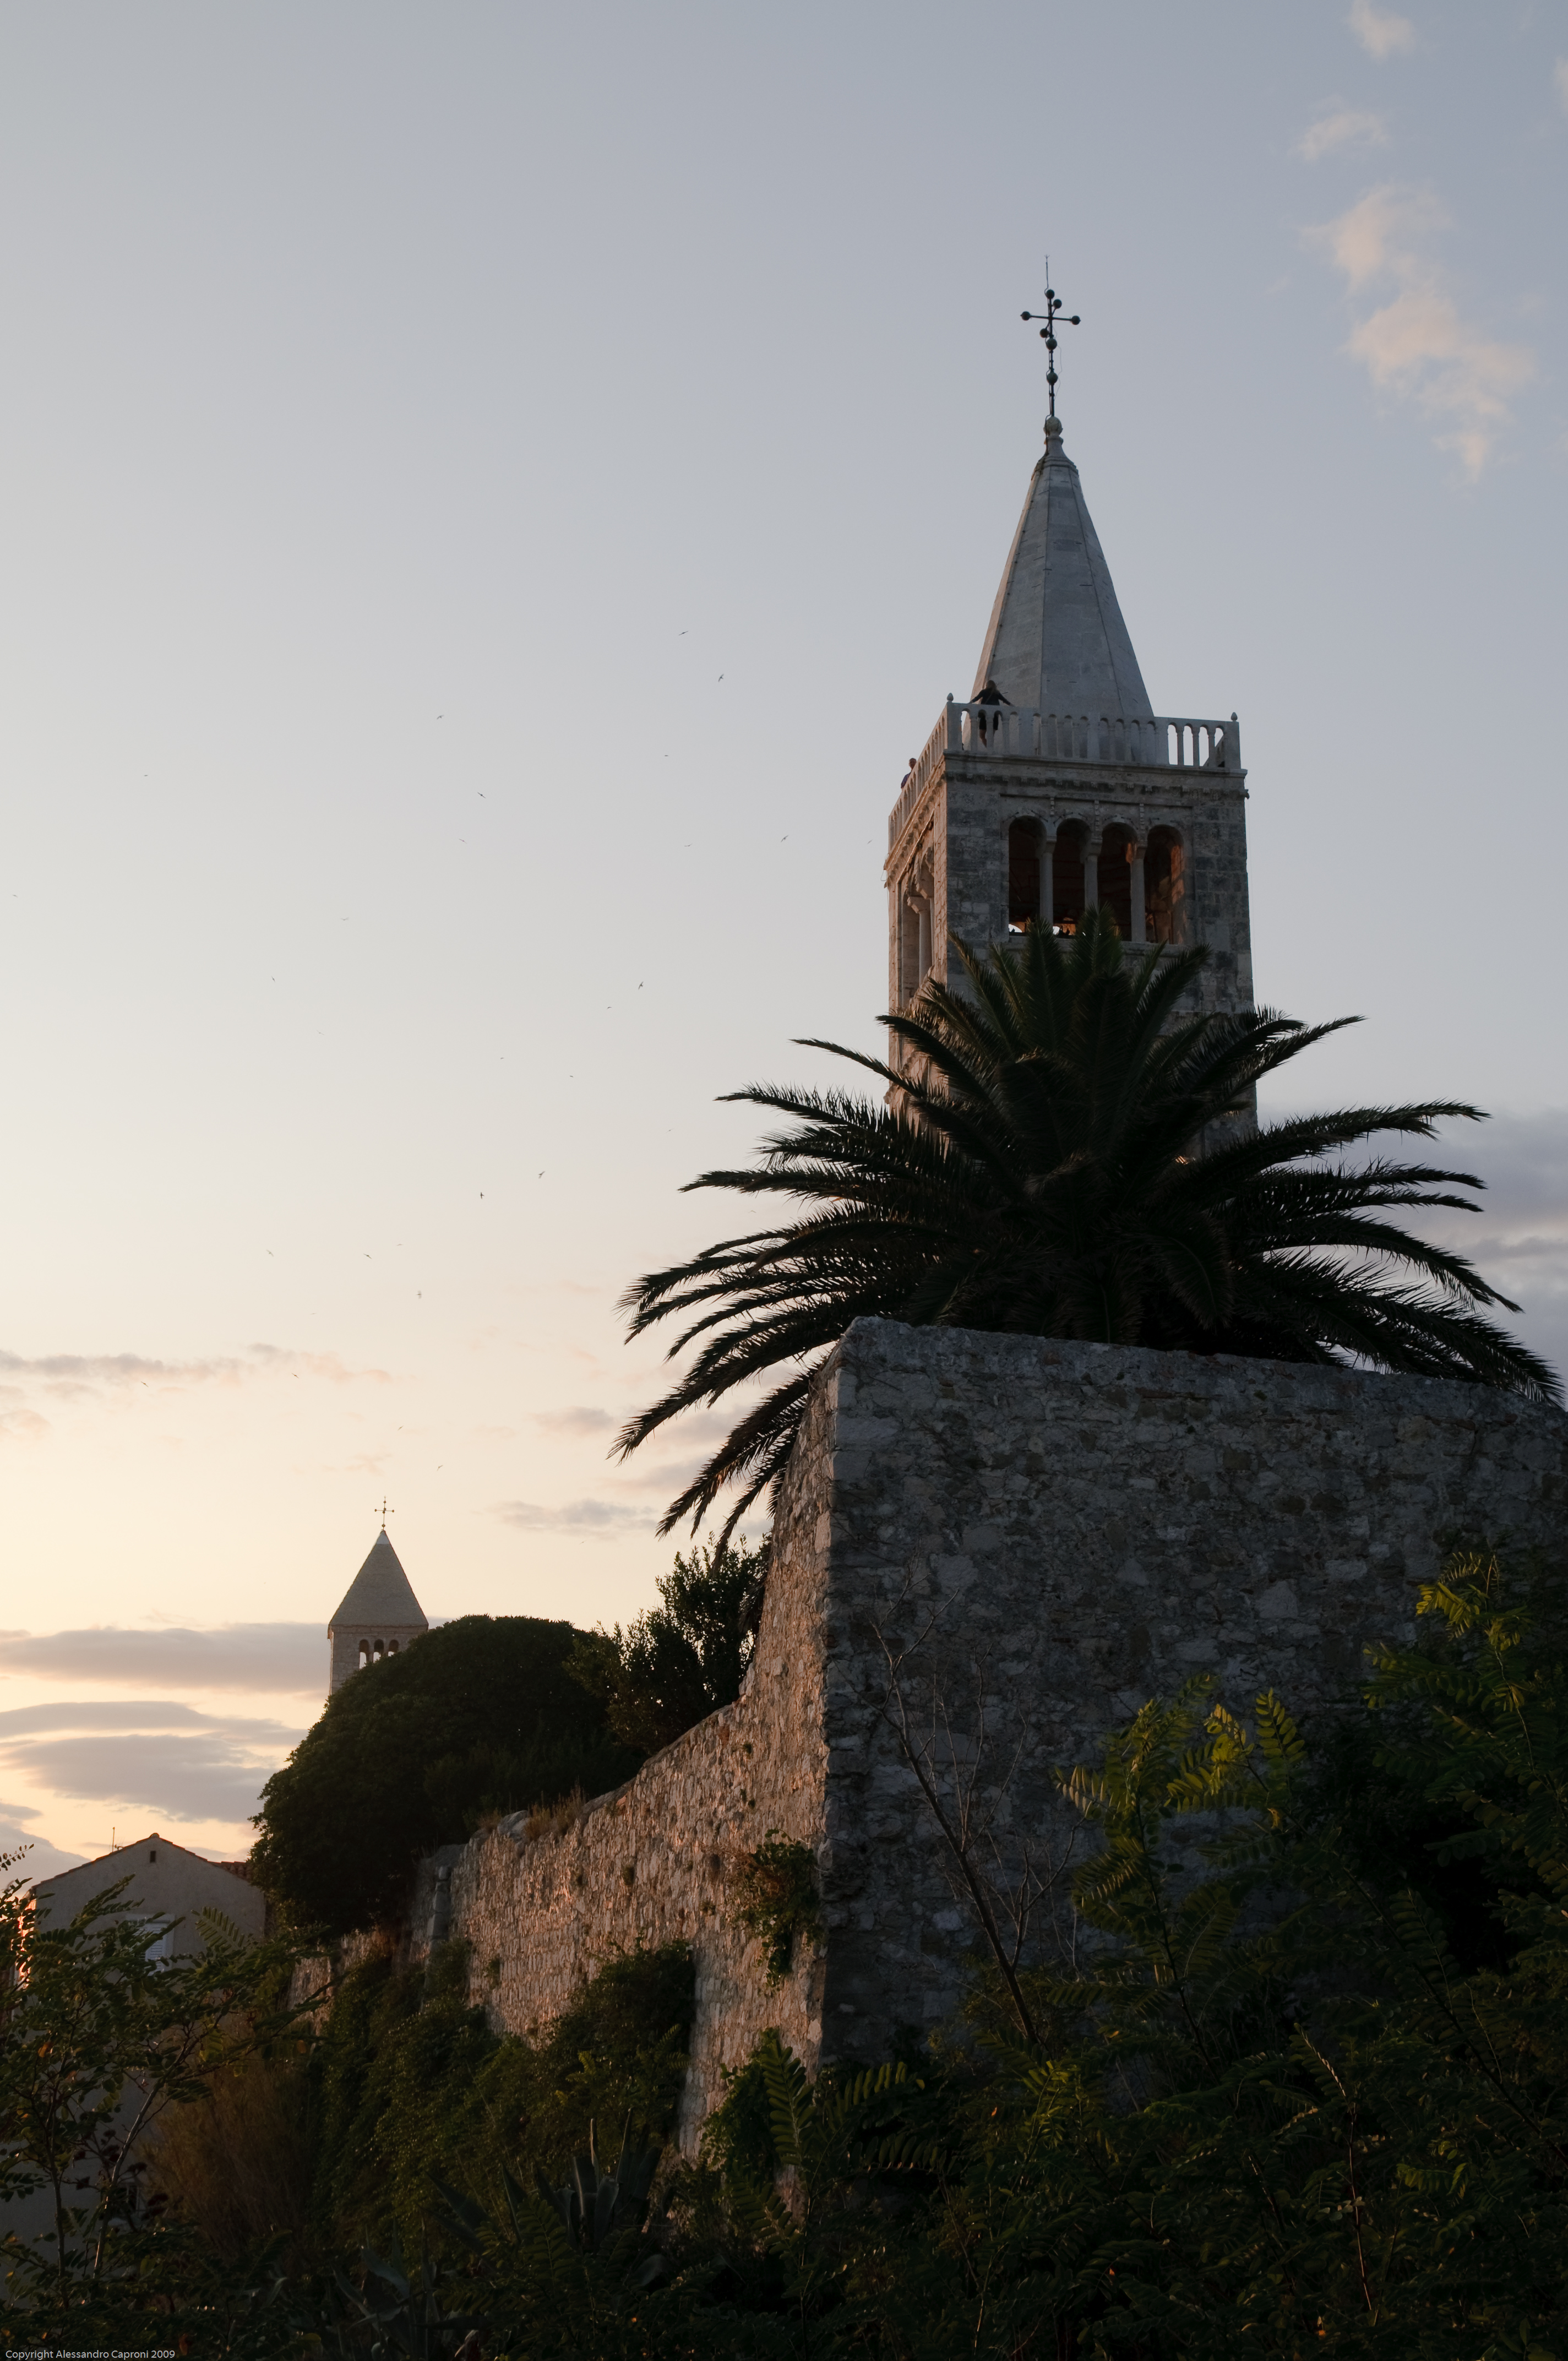
sea, coast, rock, sky, sunset, morning, hill, evening, reflection, tower, landmark, church, nikon, place of worship, croatia, temple, spire, steeple, hvratska, rab, d300